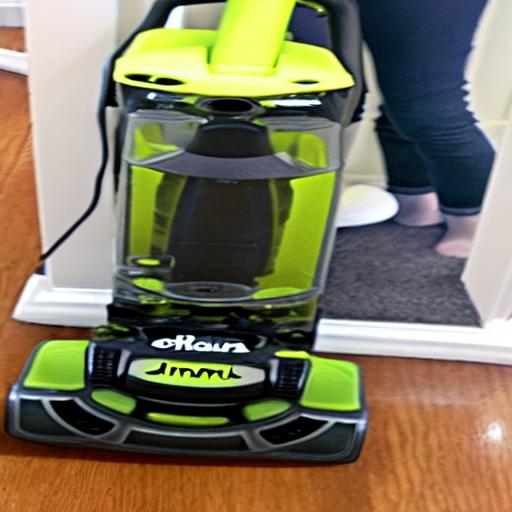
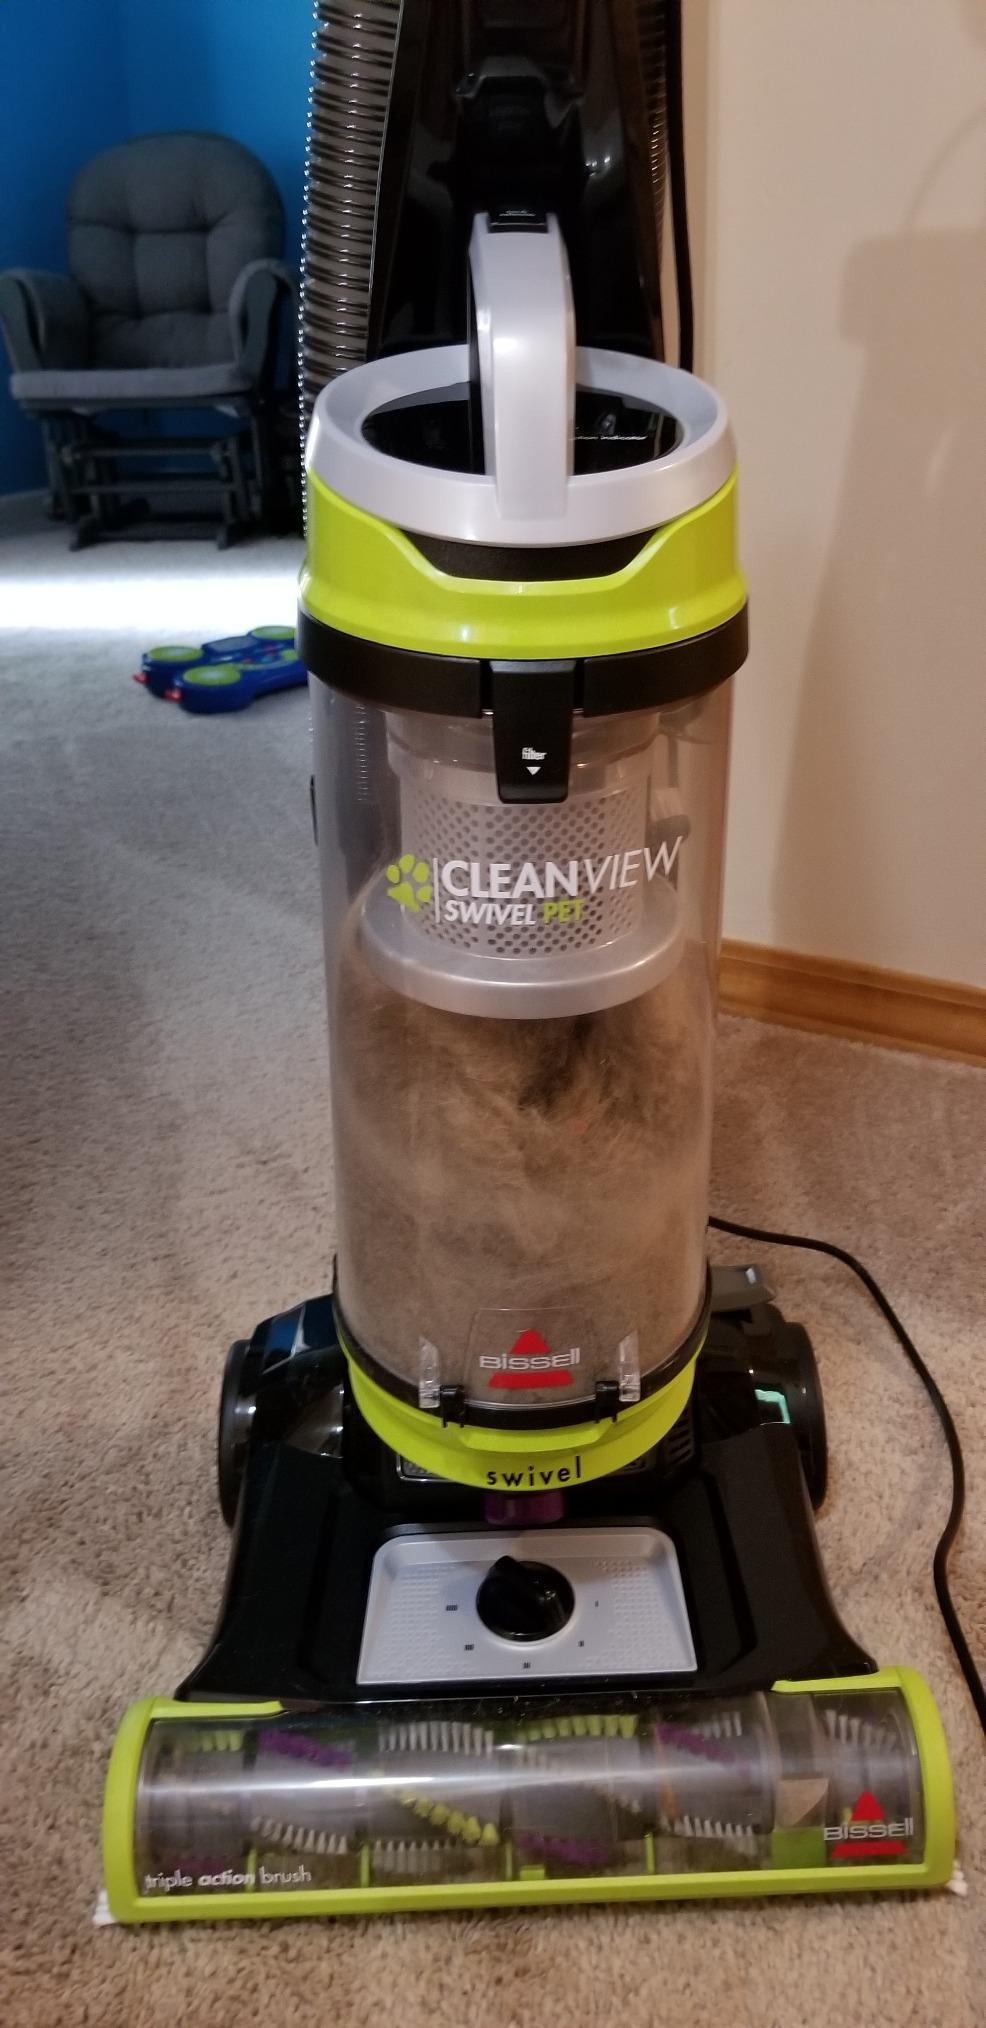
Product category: items_vacuum
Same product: no